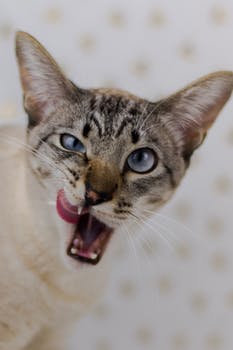
Label: No Watermark